Vacuum sewer

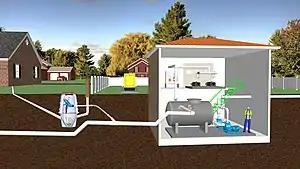
Schematic of a vacuum sewer system

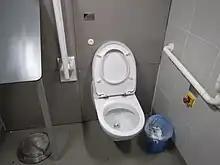
A vacuum toilet at Lau Fau Shan Roundabout in Hong Kong

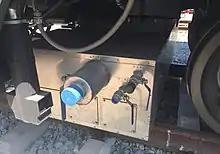
A portable vacuum sewer system on the underside of a train carriage, serving the vacuum toilet and sink inside the train

A vacuum sewer or pneumatic sewer system is a method of transporting sewage from its source to a sewage treatment plant. It maintains a partial vacuum, with an air pressure below atmospheric pressure inside the pipe network and vacuum station collection vessel. Valves open and reseal automatically when the system is used, so differential pressure can be maintained without expending much energy pumping. A single central vacuum station can collect the wastewater of several thousand individual homes, depending on terrain and the local situation.